Stallbohm Barn-Kaske House

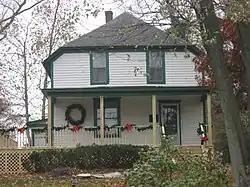
Kaske House, November 2013

Stallbohm Barn-Kaske House, also known as Bieker Woods and Heritage Park, is a historic home and English barn located at Munster, Lake County, Indiana. The house was built in 1909, and is a two-story, American Foursquare frame dwelling. It has a jerkinhead roof and is sheathed in clapboard siding. The English barn was built about 1890, is a -story wood-frame building with horizontal siding on a brick foundation. The property is now a local public park.